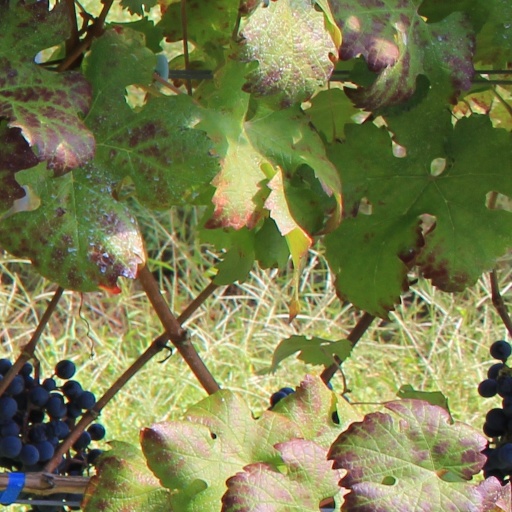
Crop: grape